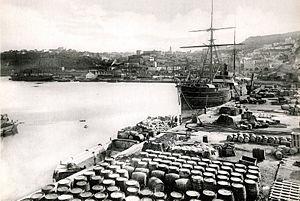
Carte postale d'Algérie.
L’algérianisme est un mouvement intellectuel et culturel né en Algérie, dans la première moitié du XXᵉ siècle.